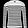
Label: Pullover